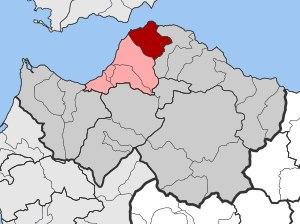
Le dème de Patras est un dème de la périphérie de Grèce-Occidentale, dans le district régional d'Achaïe, en Grèce.